Slavery in Malaysia

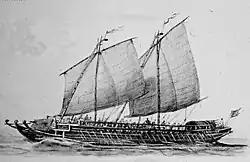
An Iranun "lanong" warship used for piracy and slave raids in the Sulu Sea

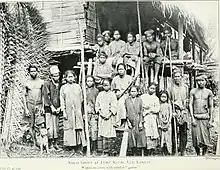
The Orang Asli of Hulu Langat in 1906. The non-Muslim Orang Asli people where subjected to intense slave raiding.

Chattel slavery existed in the colonies that make up present day Malaysia until it was abolished by the British in what was collectively then the British Malaya and British Borneo (Brunei, Sabah, Sarawak and Labuan) in 1915.